Woven coverlet

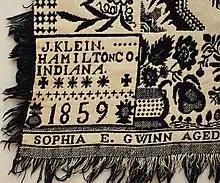
Double jacquard coverlet with self fringe, woven by John Klein in 1859

Summer-winter coverlets were reversible, and the summer-winter term refers to the structure not the color. The summer-winter coverlet should not be confused with double weave and is more closely related to overshot. Like double weave, it is dark on one side and light on the other but there is only one layer of cloth, therefore it is much lighter in mass and thickness.